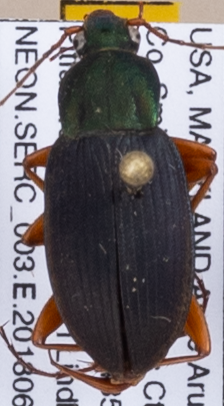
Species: Chlaenius aestivus
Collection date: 2018-06-14
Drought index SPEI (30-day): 1.28
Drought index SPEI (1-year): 0.24
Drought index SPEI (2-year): -0.1